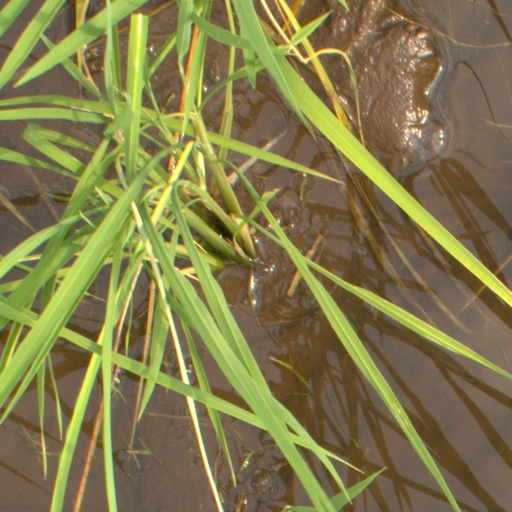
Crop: rice